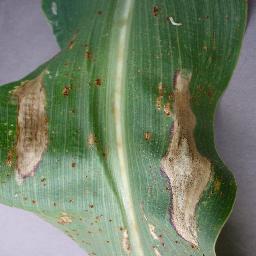
Label: Corn_(Maize)___Northern_Leaf_Blight